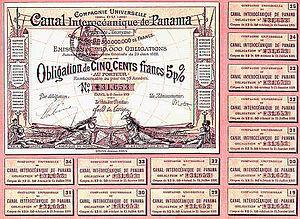
La Compagnie universelle du canal interocéanique de Panama est une compagnie française créée pour construire le canal de Panama.